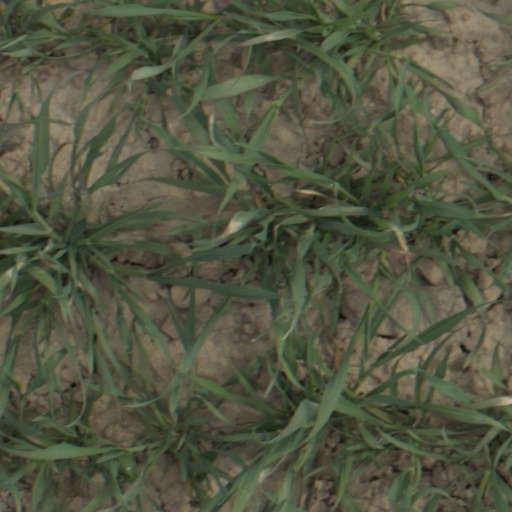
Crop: wheat